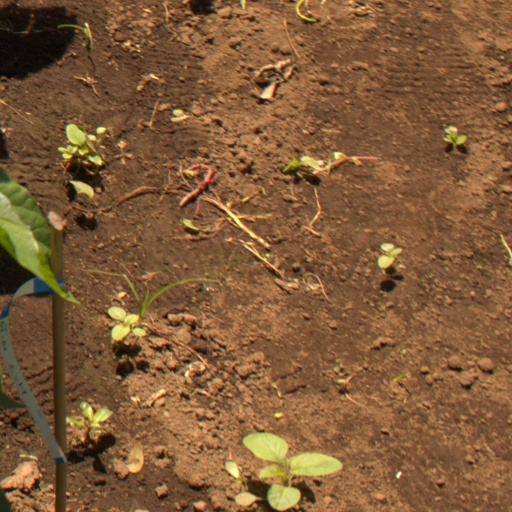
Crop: soybean